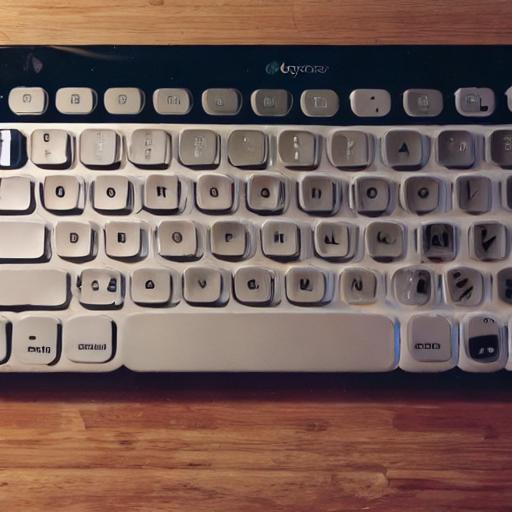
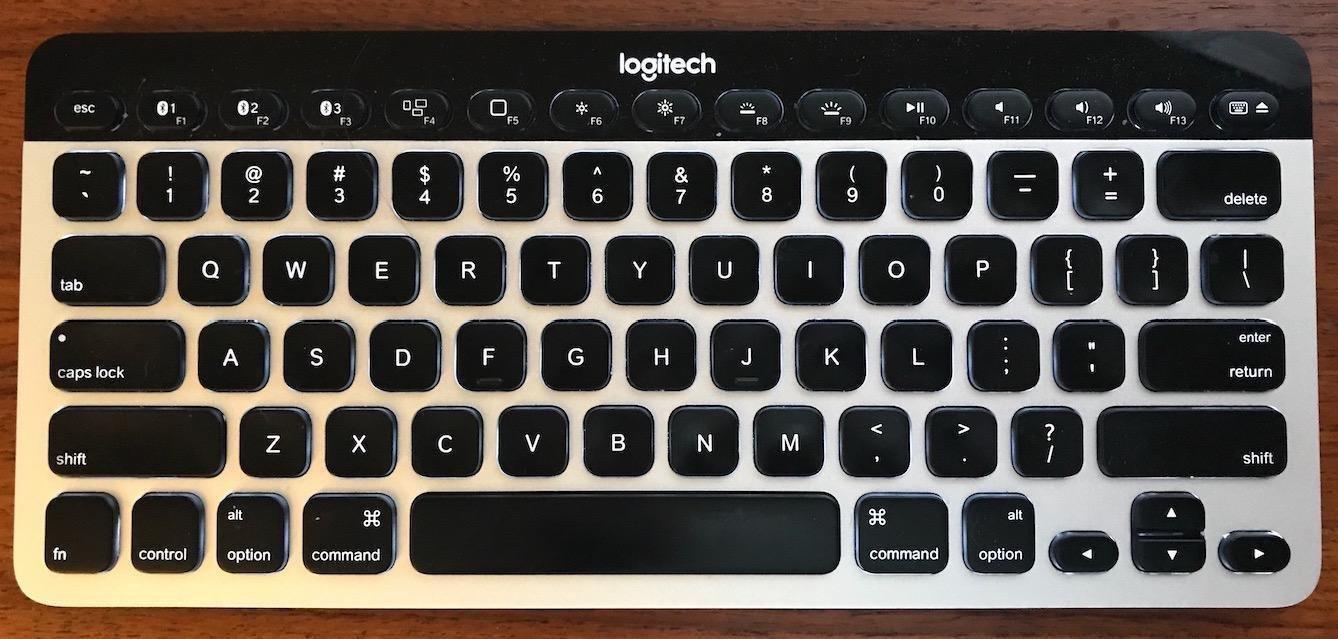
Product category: keyboard
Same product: no